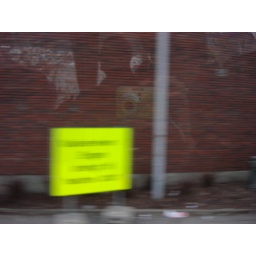
Self-portrait in bus window